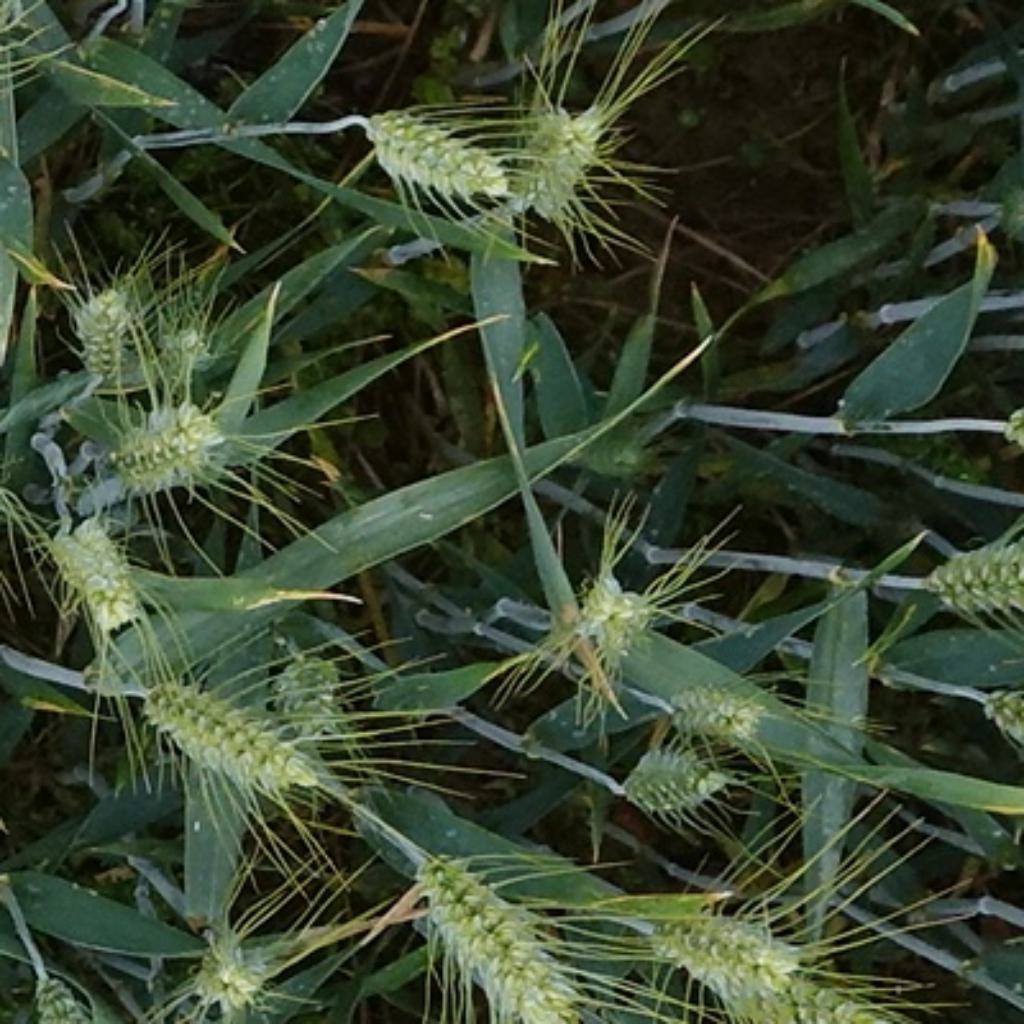
Country: France
Location: Toulouse
Wheat development stage: Filling - Ripening